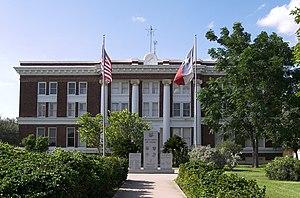
Le comté de Willacy, en anglais : Willacy County, est un comté situé au sud de l'État du Texas, aux États-Unis. Fondé le 11 mars 1911, son siège de comté est la ville de Raymondville. Selon le recensement des États-Unis de 2010, sa population est de 22 134 habitants. Le comté a une superficie de 2 030,2 km², dont 1 529,5 km² en surfaces terrestres. Il est nommé en référence à John G. Willacy, personnalité politique du Texas.
La ville de Raymondville est le siège du comté de Willacy, dans l’État du Texas. Sa population s’élevait à 11 284 habitants lors du recensement de 2010, estimée à 11 173 habitants en 2016.